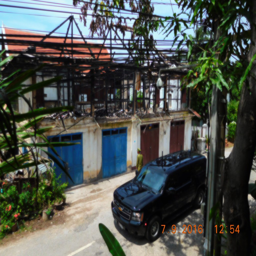
is politician in this car ?